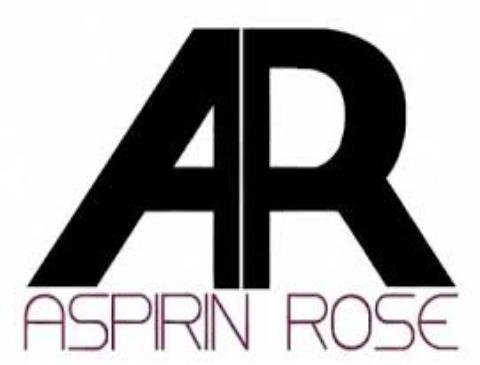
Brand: aspirin
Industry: Medical